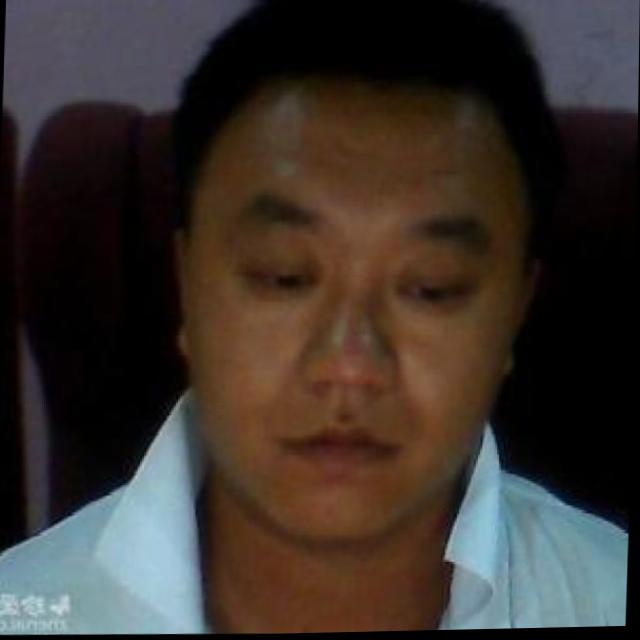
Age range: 21-44